Santa Maria degli Angeli, Assisi

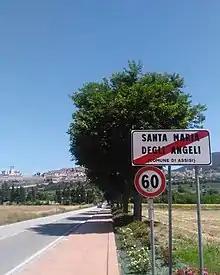
Pedestrian road towards the Assisi.

Santa Maria degli Angeli is a "frazione" of the "comune" of Assisi in the Province of Perugia, Umbria, central Italy. It stands at an elevation of 218 metres above sea level. At the time of the Istat census of 2001 it had 6,665 inhabitants, and is located c. 4 km south from Assisi. The name of the city was used by the Spanish Franciscan missionaries as the name of Los Angeles, currently one of the largest cities of the United States.